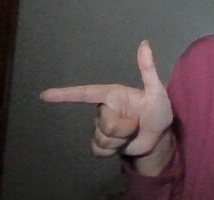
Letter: yaa